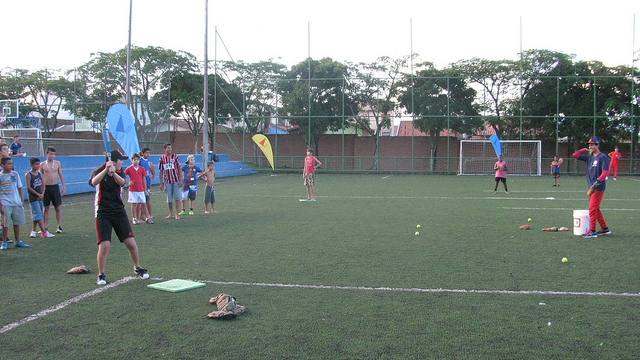
một số người đang luyện tập bóng chày trên sân